Auguste Angellier

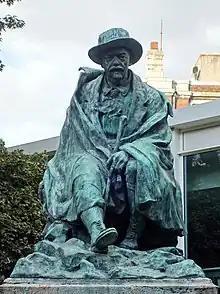
The statue of Auguste Angellier(1848-1911)

Auguste Angellier (1 July 1848 – 28 February 1911) was the first teacher of language and English literature at the Faculté de Lettres of Lille, before becoming its dean from 1897 to 1900. A literary critic and historian of literature, he was also a poet, and made sensation at the Sorbonne attacking the theories of Hippolyte Taine in his thesis about Robert Burns in 1893.